Eunice Odio

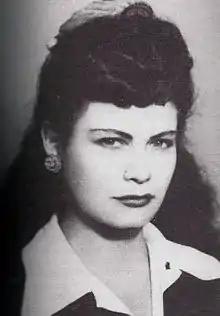

Eunice Odio (pseudonym, Catalina Mariel; October 18, 1919 – March 23, 1974) was a prominent Latin American poet known for her diverse body of work, including articles, essays, reflections, letters, short stories, and children's literature. She also held roles as a journalist and educator, teaching English and French.